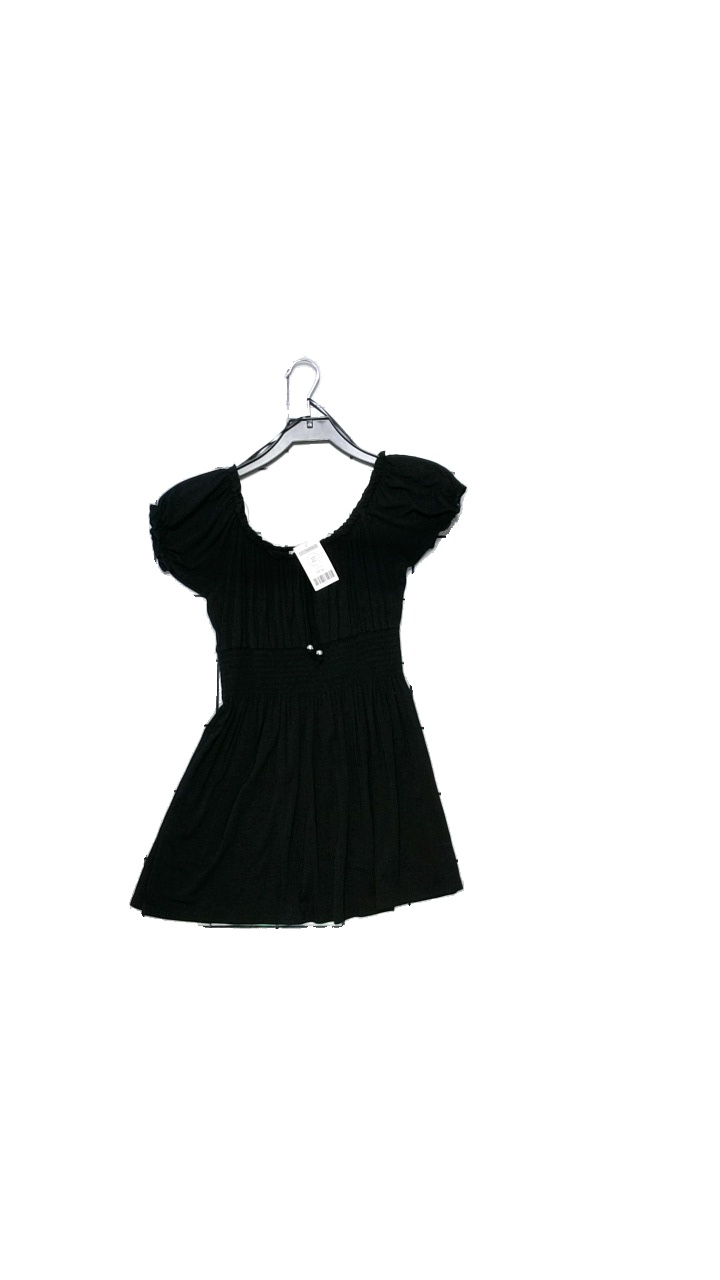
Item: Dress (Ladies)
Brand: Twisted Affection
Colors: Black
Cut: Loose, Tight
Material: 95% viscose, 5% elastane
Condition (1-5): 4
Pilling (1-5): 3
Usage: Reuse
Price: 50-100